Pulled hamstring

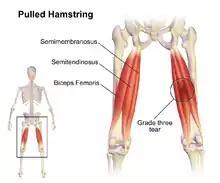
Pulled hamstring

Sensation of cramp or tightness and a slight feeling of pain when the muscles are stretched or contracted.